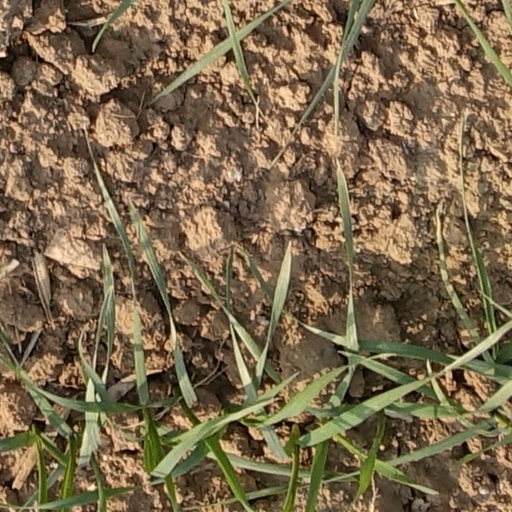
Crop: wheat